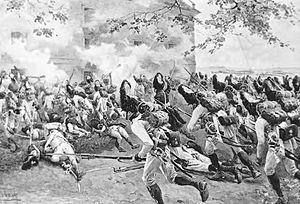
Jean Lannes, 1ᵉʳ duc de Montebello, né le 10 avril 1769 à Lectoure et mort le 31 mai 1809 sur l'île de Lobau, en Autriche, à la suite des blessures reçues à la bataille d'Essling, est un général français de la Révolution et de l'Empire, élevé à la dignité de maréchal d'Empire en 1804 et inhumé au Panthéon en 1810.
La bataille d'Essling, parfois appelée bataille d'Aspern-Essling ou bataille d'Aspern, est une bataille qui mit aux prises les troupes françaises et autrichiennes, dans la banlieue de Vienne, du 20 au 22 mai 1809. Considérée par les Autrichiens comme une victoire et par les Français comme un échec provisoire, elle se solda par la perte d'environ 45 000 soldats des deux armées, et en particulier, du côté français, par celle du maréchal Lannes, mort le 31 mai des suites des blessures reçues le 22.
La guerre de la Cinquième Coalition est un conflit qui opposa une coalition menée par l'Empire d'Autriche et le Royaume-Uni à l'Empire français de Napoléon et à la Bavière. Les engagements entre la France et l'Autriche, les deux principaux belligérants, se déroulèrent dans toute l'Europe centrale entre avril et juillet 1809 et causèrent de lourdes pertes dans les deux camps. Le Royaume-Uni, déjà impliqué sur le continent dans la guerre d'Espagne, lança une expédition dans les Pays-Bas pour soulager l'Autriche mais celle-ci ne permit pas de changer le cours de la guerre. Malgré quelques victoires défensives mineures, l'absence dans la coalition de la Russie ou de la Prusse permit à Napoléon de remporter sur l'Autriche, dépassée en nombre, une victoire décisive lors de la sanglante bataille de Wagram.